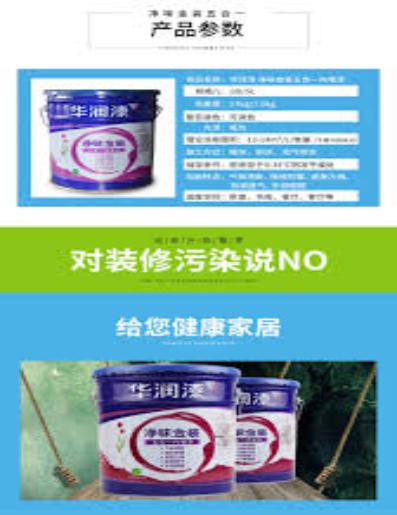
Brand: huarun
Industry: Others